E. F. Albee

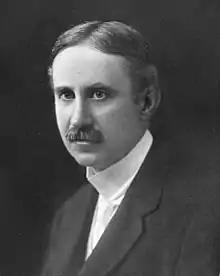
Edward F. Albee in 1908

He toured with P. T. Barnum as a roustabout, then, in 1885, he partnered with Benjamin Franklin Keith in operating the Bijou Theatre in Boston, Massachusetts. With the success of their business, it grew into the Keith-Albee theatre circuit of vaudeville theatres. Albee gradually took managerial control of Keith's theatrical circuit. They were the first to introduce moving pictures in the United States.